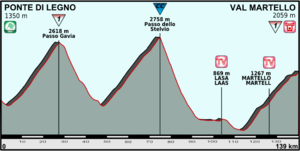
La 19ᵉ étape du Tour d'Italie 2013 devait se dérouler le vendredi 24 mai 2013 entre Ponte di Legno et Val Martello. Originellement, d'une distance de 139 km, elle devait voir les coureurs franchir le plus haut sommet de cette 96ᵉ édition du Tour d'Italie, le col du Stelvio culminant à 2 758 m d'altitude. Ce dernier correspondait à la deuxième ascension de la journée, après le col de Gavia et avant la montée finale sur Val Martello. En raison des mauvaises conditions météorologiques et de la neige, les organisateurs ont pris la décision la veille au soir de remplacer les deux premières ascensions par le passo del Tonale et le passo Castrin : l'étape est rallongée à 160 km. Finalement, le matin du départ, l'étape est annulée pour les mêmes raisons par les organisateurs.